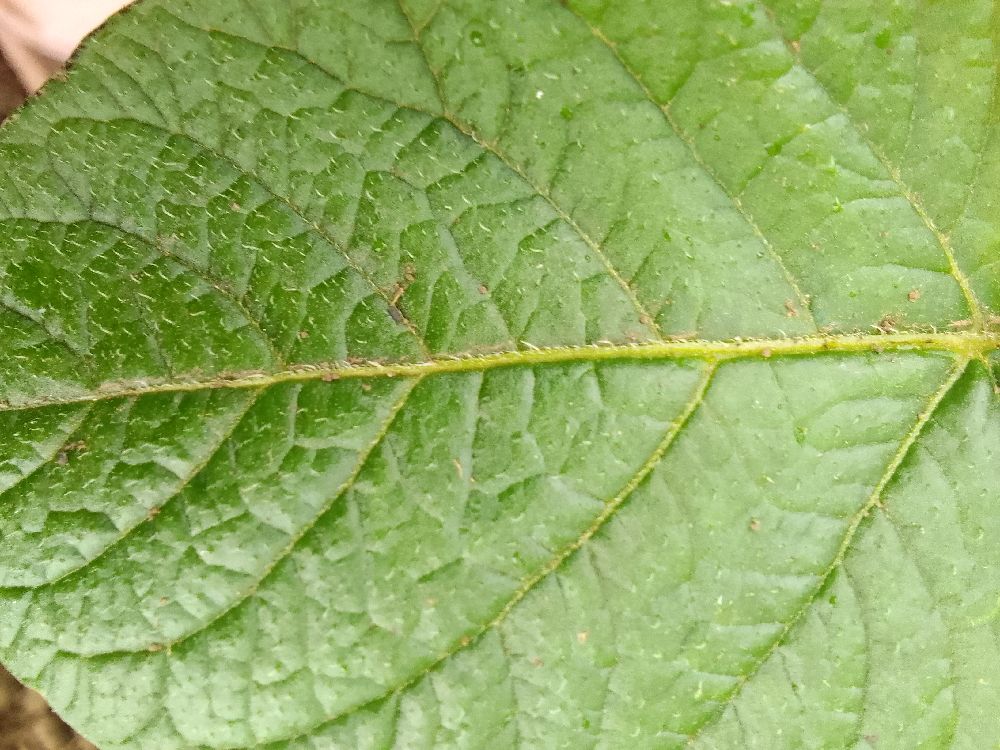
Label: Healthy